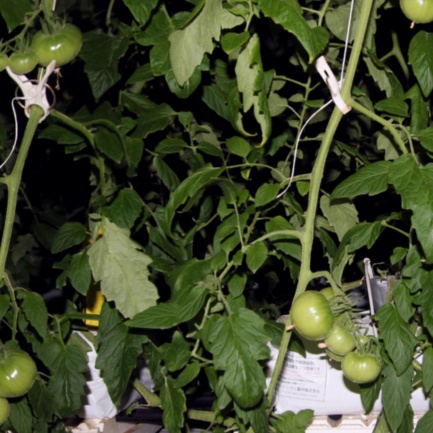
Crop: tomato